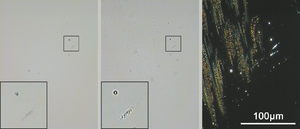
La microscopie en champ sombre est une variante de la microscopie optique connue déjà depuis plus de 250 ans. Elle conduit à un arrière-plan sombre de l'image, sur lequel les structures à observer se détachent en clair. On peut ainsi obtenir d'échantillons transparents, avec un faible contraste, des images bien résolues, contrastées, sans nécessiter une coloration préalable de l'objet. Même des échantillons vivants sont observables ainsi. Jusqu'au développement de la microscopie à contraste de phase dans les années 1930, la microscopie à fond sombre était la seule méthode de renforcement du contraste pour des objets non colorés. Pour la différencier de la microscopie à fond sombre, la technique de microscopie optique « normale » est désignée par microscopie à fond clair.